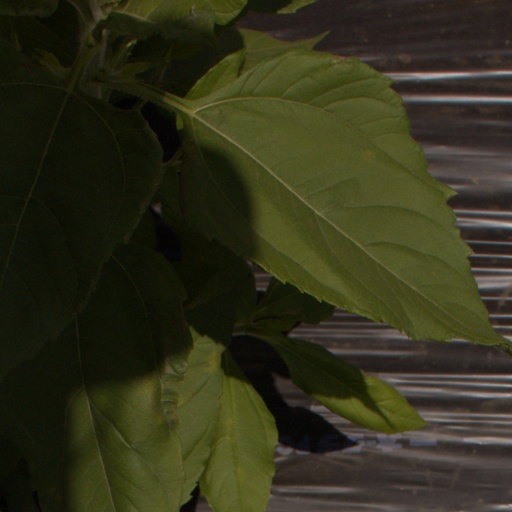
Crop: Jerusalem artichoke